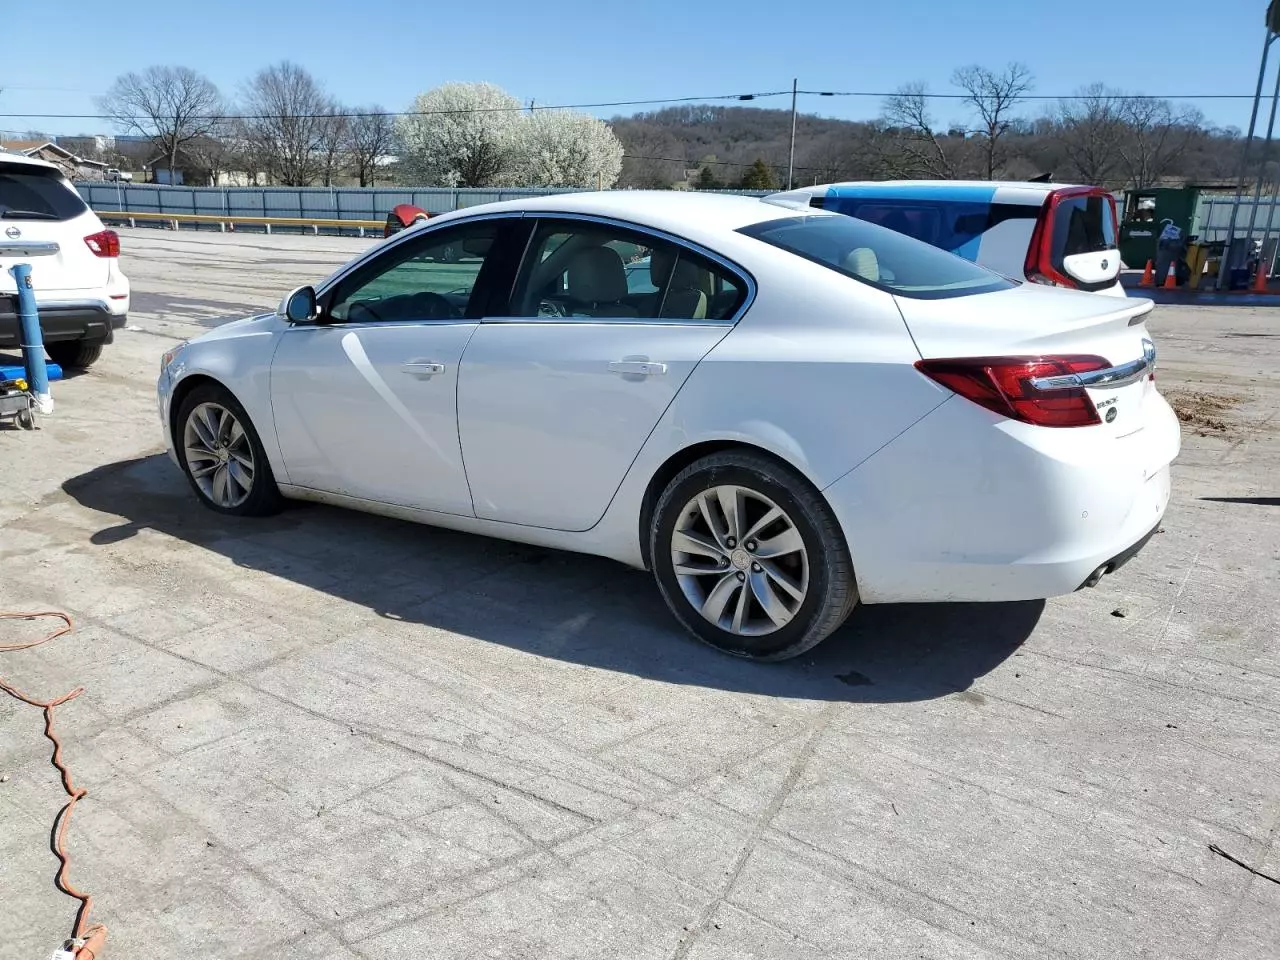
Aucun dommage détecté.
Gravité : aucun